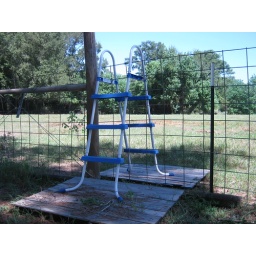
functioned as the steps to an above ground swimming pool in a previous life. Landings served as pallats in previous life.